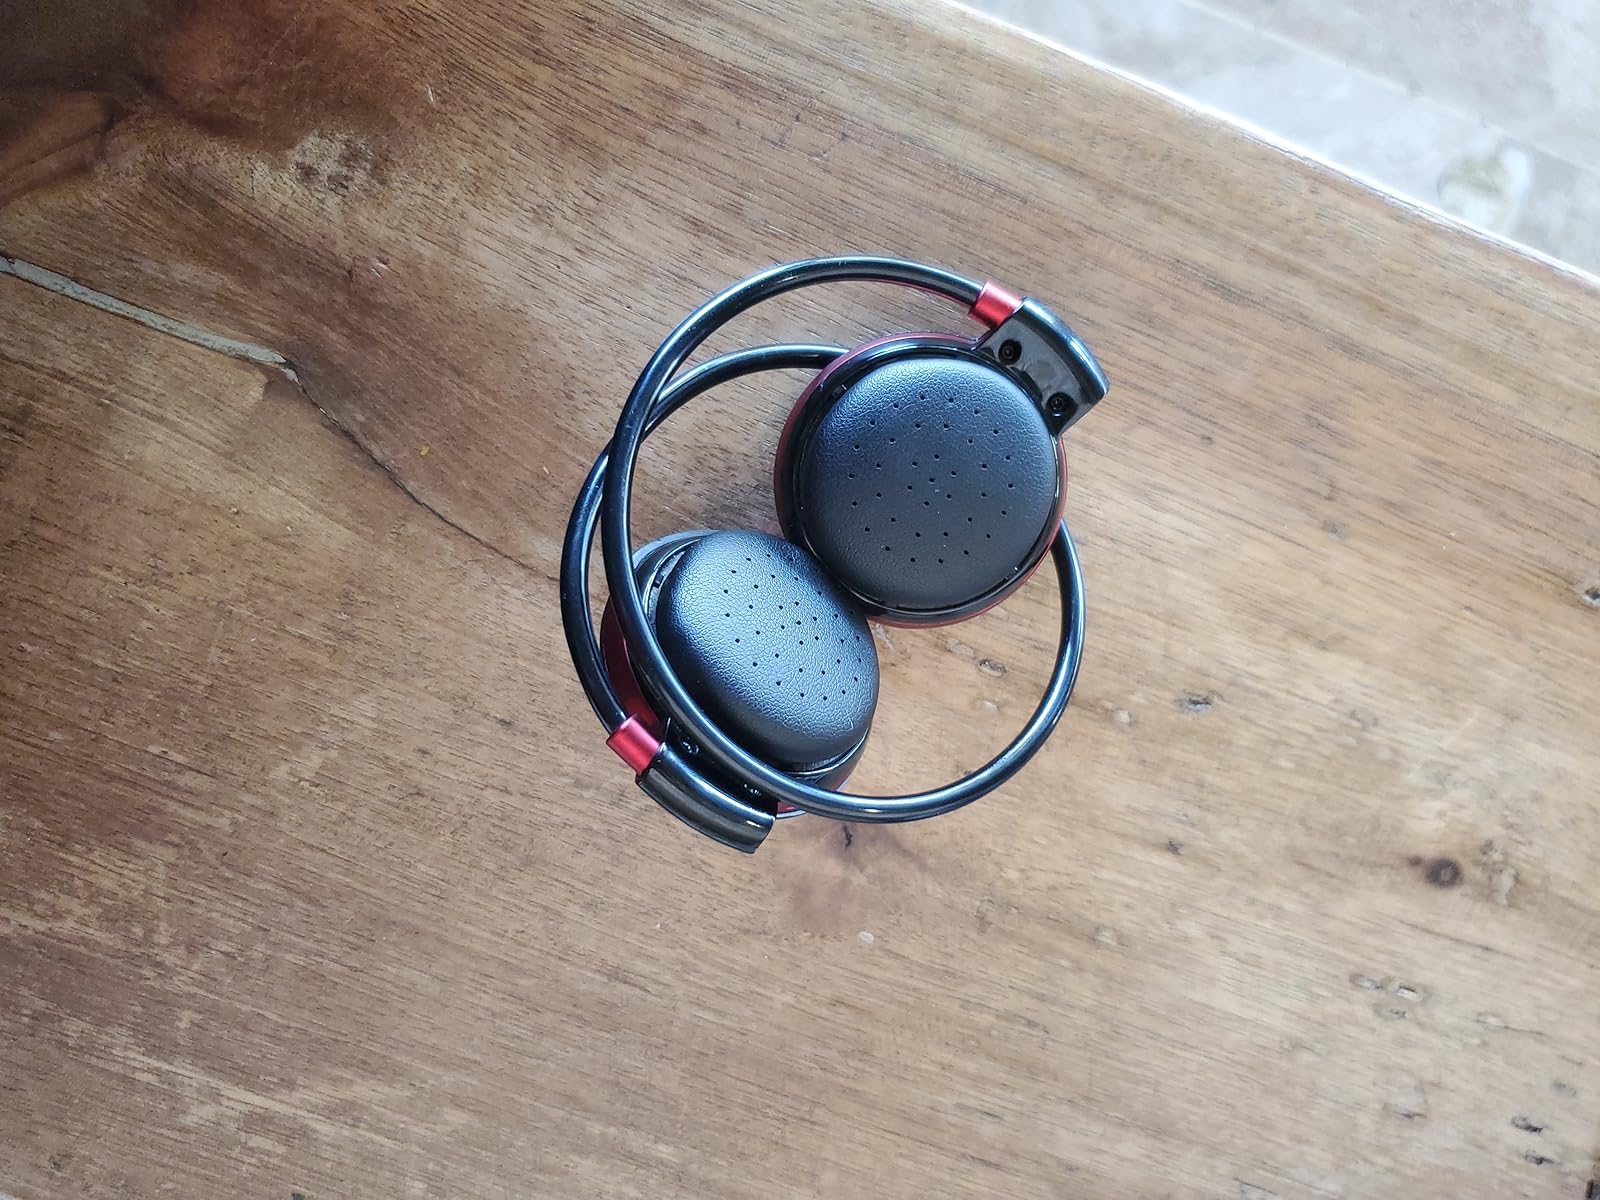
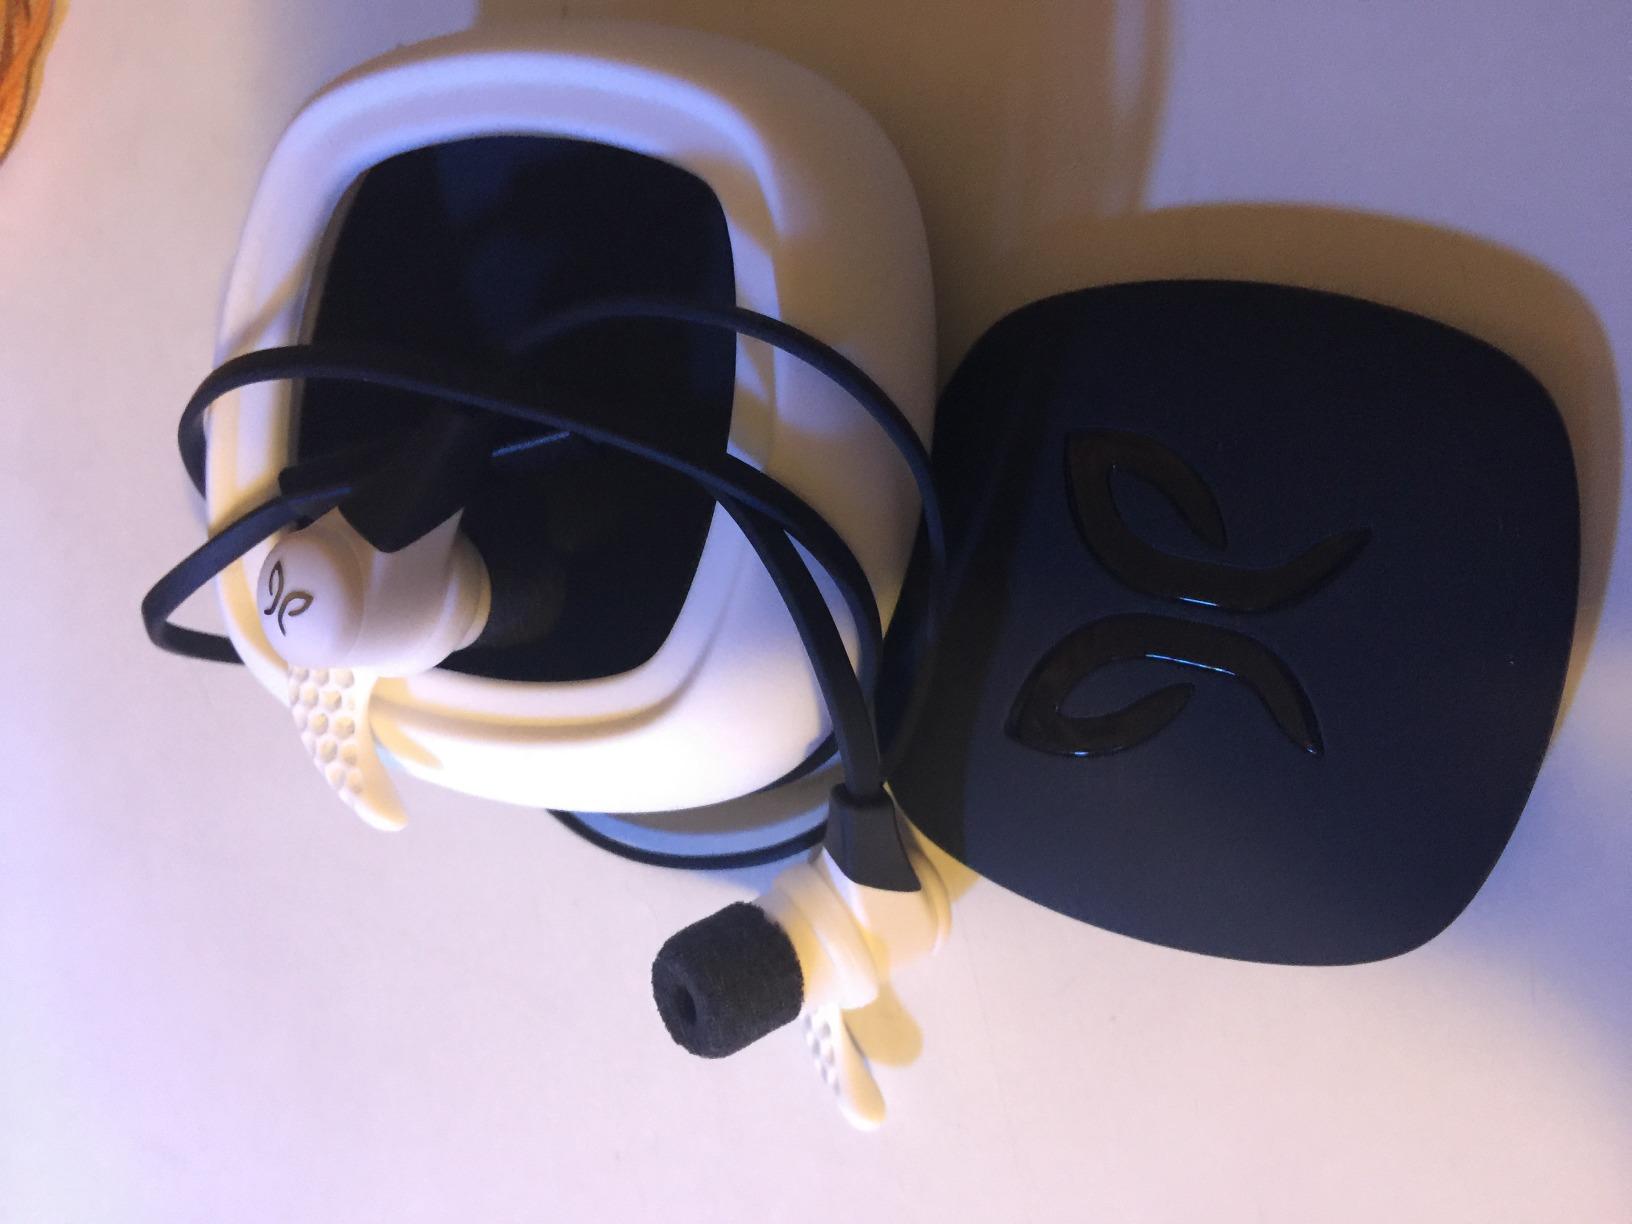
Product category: headphones
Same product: no